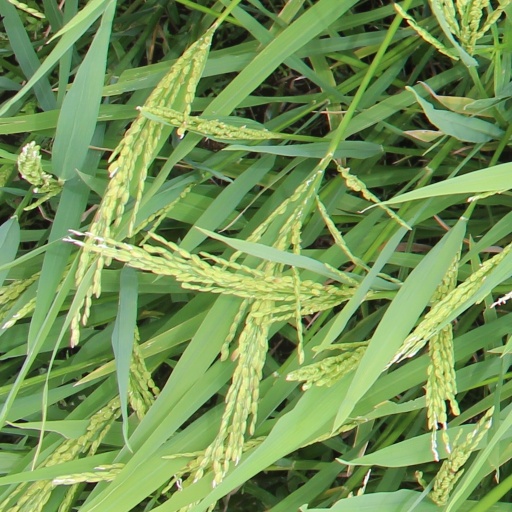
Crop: rice